Tradeoffs for locomotion in air and water

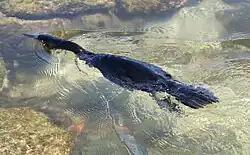
The flightless cormorant cannot fly with its abnormally small wings, but it is a highly efficient swimmer using its hind limbs to produce thrust.

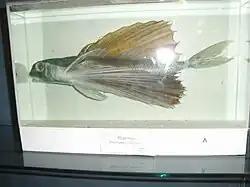
Flying fish are able to achieve sufficient lift to glide above the surface of the water thanks to their enlarged pectoral fins.

The transition of predominantly swimming locomotion directly to flight has evolved in a single family of marine fish called Exocoetidae. Flying fish are not true fliers in the sense that they do not execute powered flight. Instead, these species glide directly over the surface of the ocean water without ever flapping their "wings." Flying fish have evolved abnormally large pectoral fins that act as airfoils and provide lift when the fish launches itself out of the water. Additional forward thrust and steering forces are created by dipping the hypocaudal (i.e. bottom) lobe of their caudal fin into the water and vibrating it very quickly, in contrast to diving birds in which these forces are produced by the same locomotor module used for propulsion. Of the 64 extant species of flying fish, only two distinct body plans exist, each of which optimizes two different behaviors.